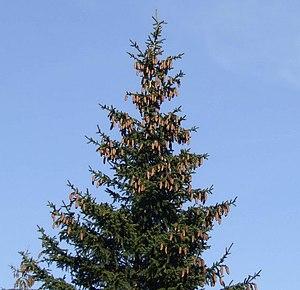
Vert pin et Vert sapin sont des noms de couleur synonymes désignant une teinte du champ chromatique vert, généralement sombre, en référence à la couleur générale des arbres à feuillage persistant, pins et sapins.